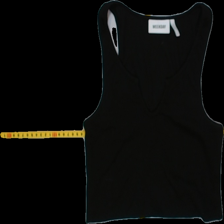
View: front
Type: Top
Category: Ladies
Brand: Weekday
Colors: Black
Material: 90% cotton, 10% content?
Pattern: Plain
Cut: V-collar, Cropped
Size: S
Trend: No trend
Stains: Yes
Damage: 0
Price range: 50-100
Recommended usage: Export